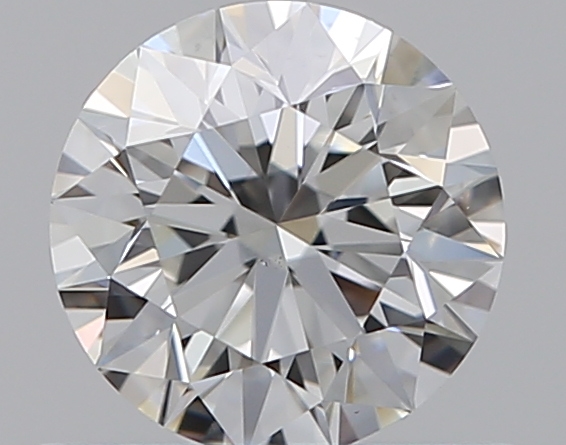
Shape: round
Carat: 0.52
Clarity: VS2
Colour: F
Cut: EX
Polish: EX
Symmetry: EX
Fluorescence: N
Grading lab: GIA
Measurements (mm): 5.12 x 5.15 x 3.23